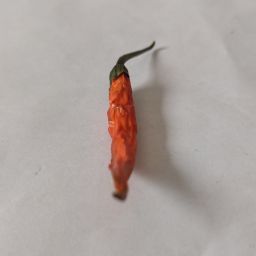
Crop: Chile Pepper
Quality: Dried